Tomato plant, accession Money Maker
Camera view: vertical (180 deg); turntable rotation: 180 degrees
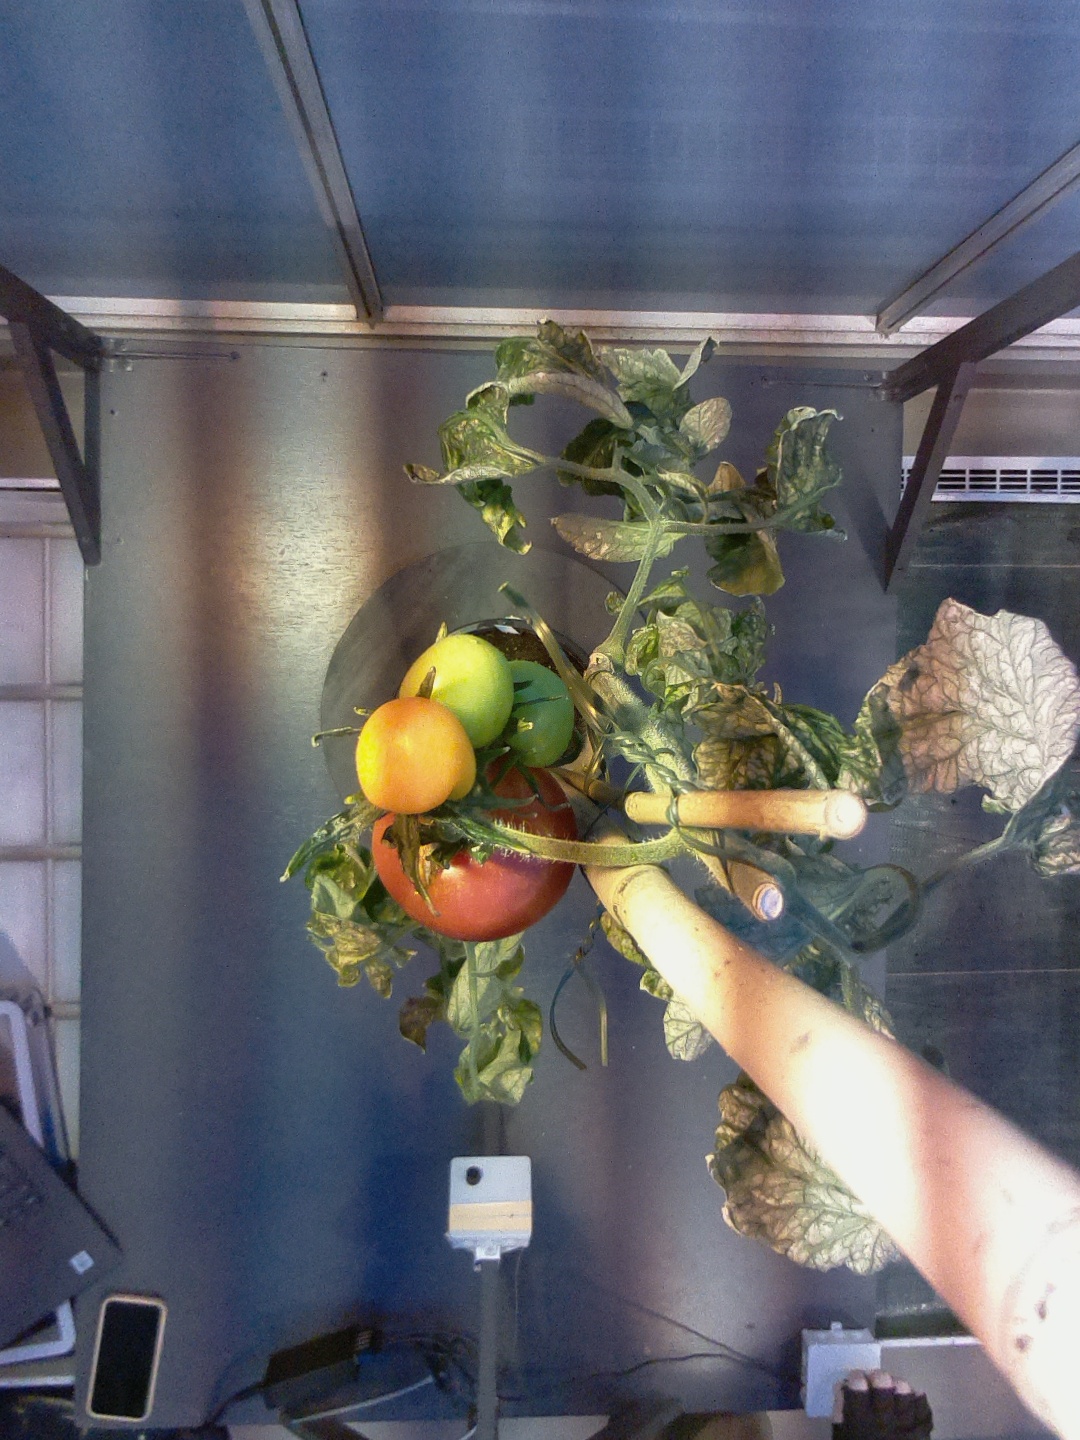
BBCH growth stage 82: 20%-30% of fruits show typical fully ripe color